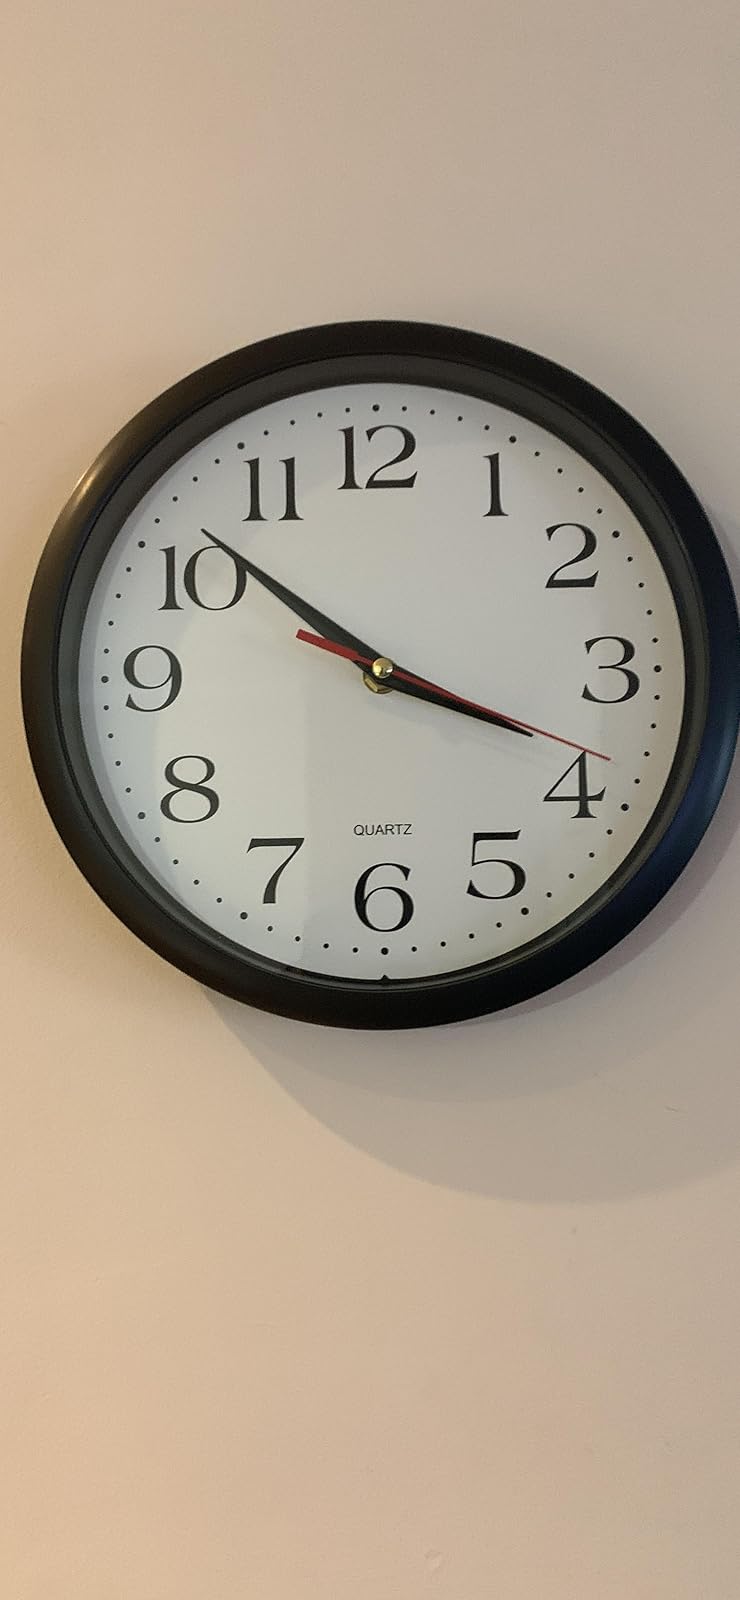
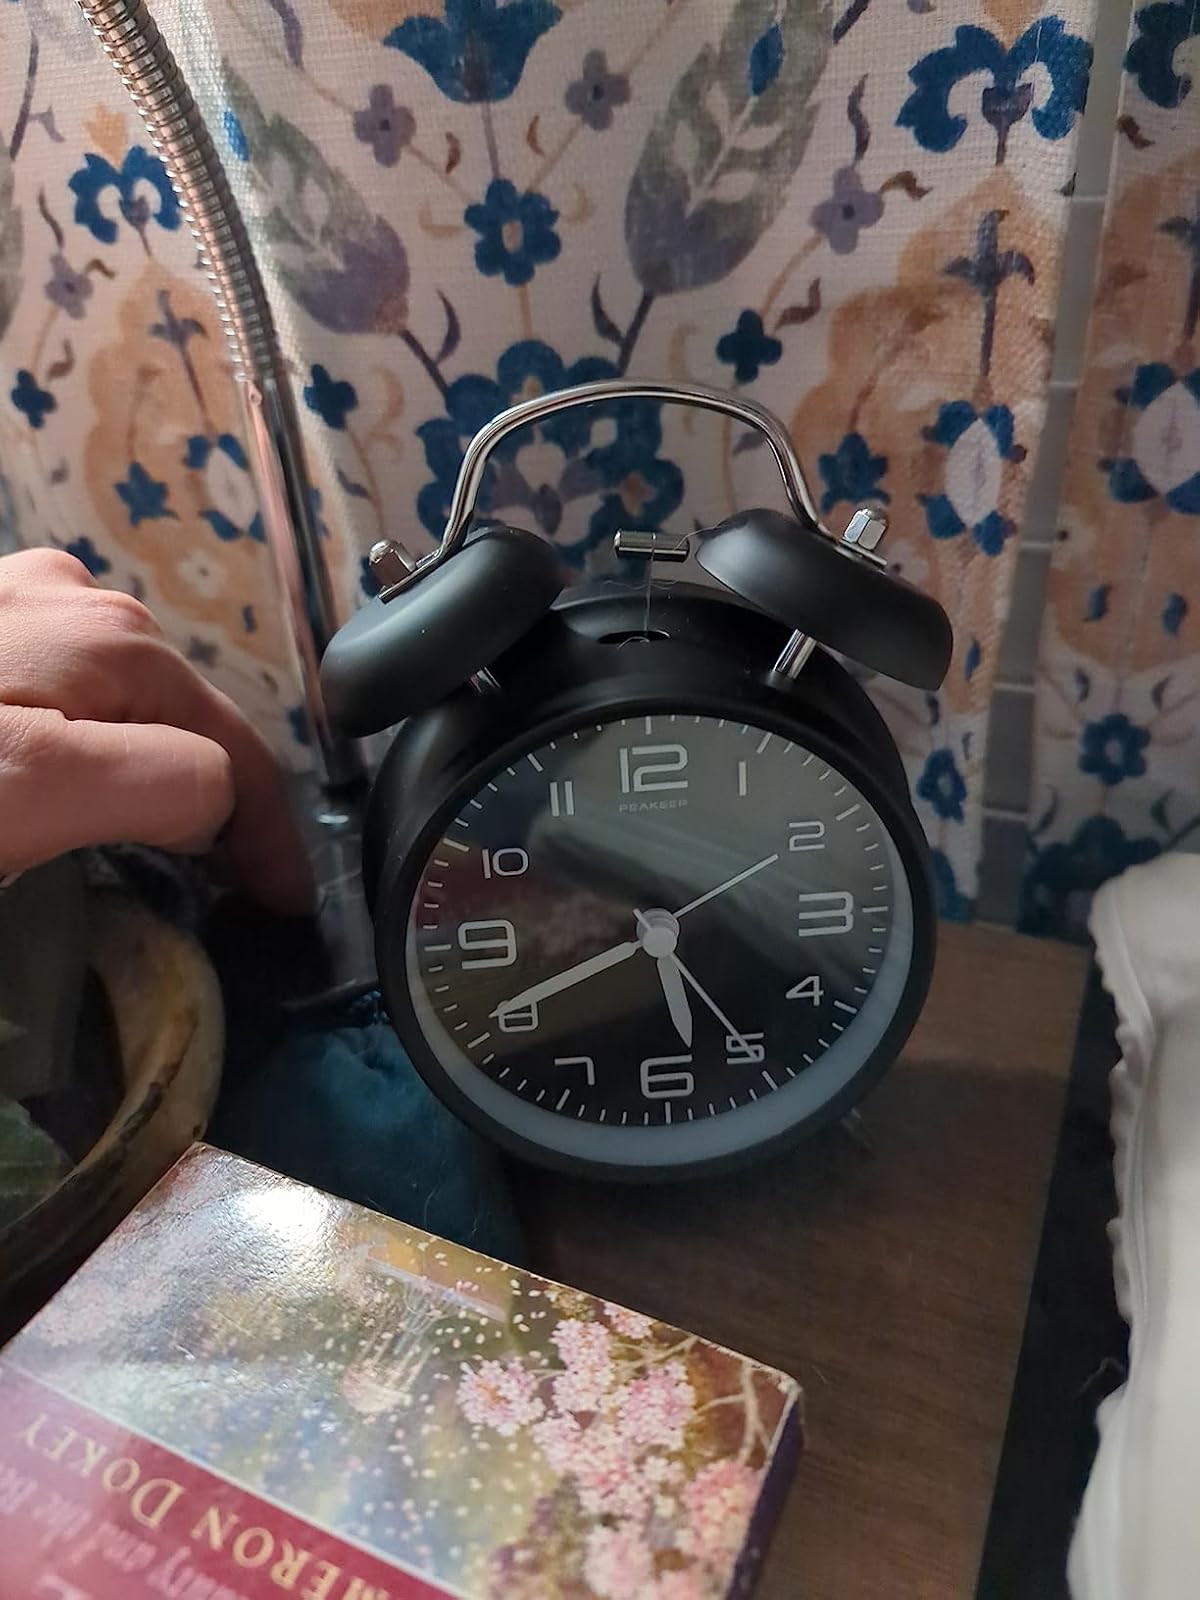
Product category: clock
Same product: no